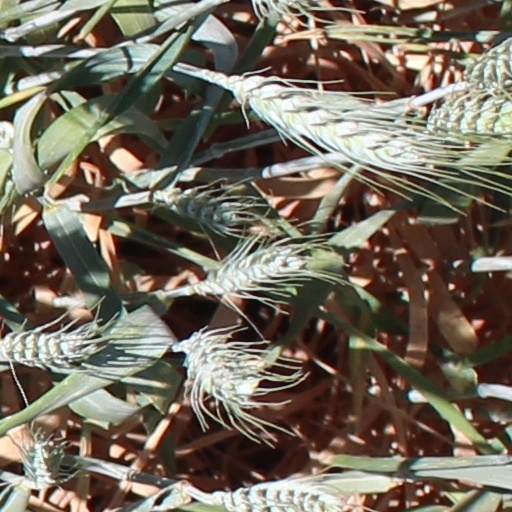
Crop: wheat